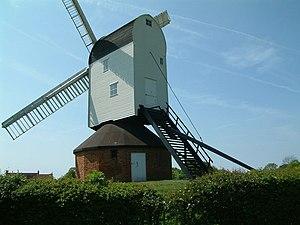
Cette liste des musées du Essex, Angleterre contient des musées qui sont définis dans ce contexte comme des institutions qui recueillent et soignent des objets d'intérêt culturel, artistique, scientifique ou historique. leurs collections ou expositions connexes disponibles pour la consultation publique. Sont également inclus les galeries d'art à but non lucratif et les galeries d'art universitaires. Les musées virtuels ne sont pas inclus.